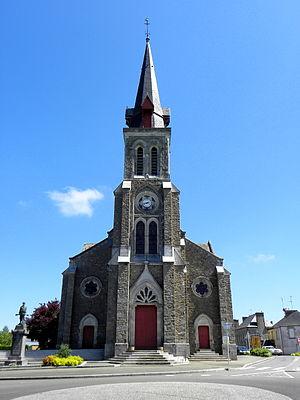
Église Notre-Dame de l'Assomption d'Alexain (53). Architecte
L'église Notre-Dame-de-l'Assomption est une église catholique située à Alexain, dans le département français de la Mayenne.
Alexain est une commune française, située dans le département de la Mayenne en région Pays de la Loire, peuplée de 601 habitants.
La liste des églises de la Mayenne recense de manière exhaustive les églises, cathédrale et basiliques situées dans le département français de la Mayenne.